Tamayodo Station

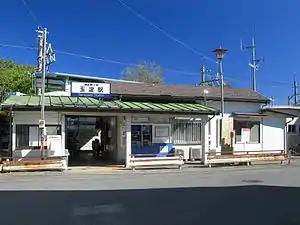
Tamayodo Station in November 2012

is a passenger railway station in the town of Yorii, Saitama, Japan, operated by the private railway operator Tōbu Railway.